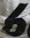
Number: 6